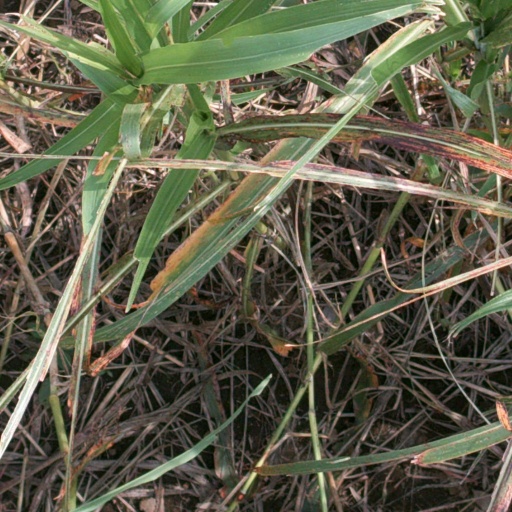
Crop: sorghum